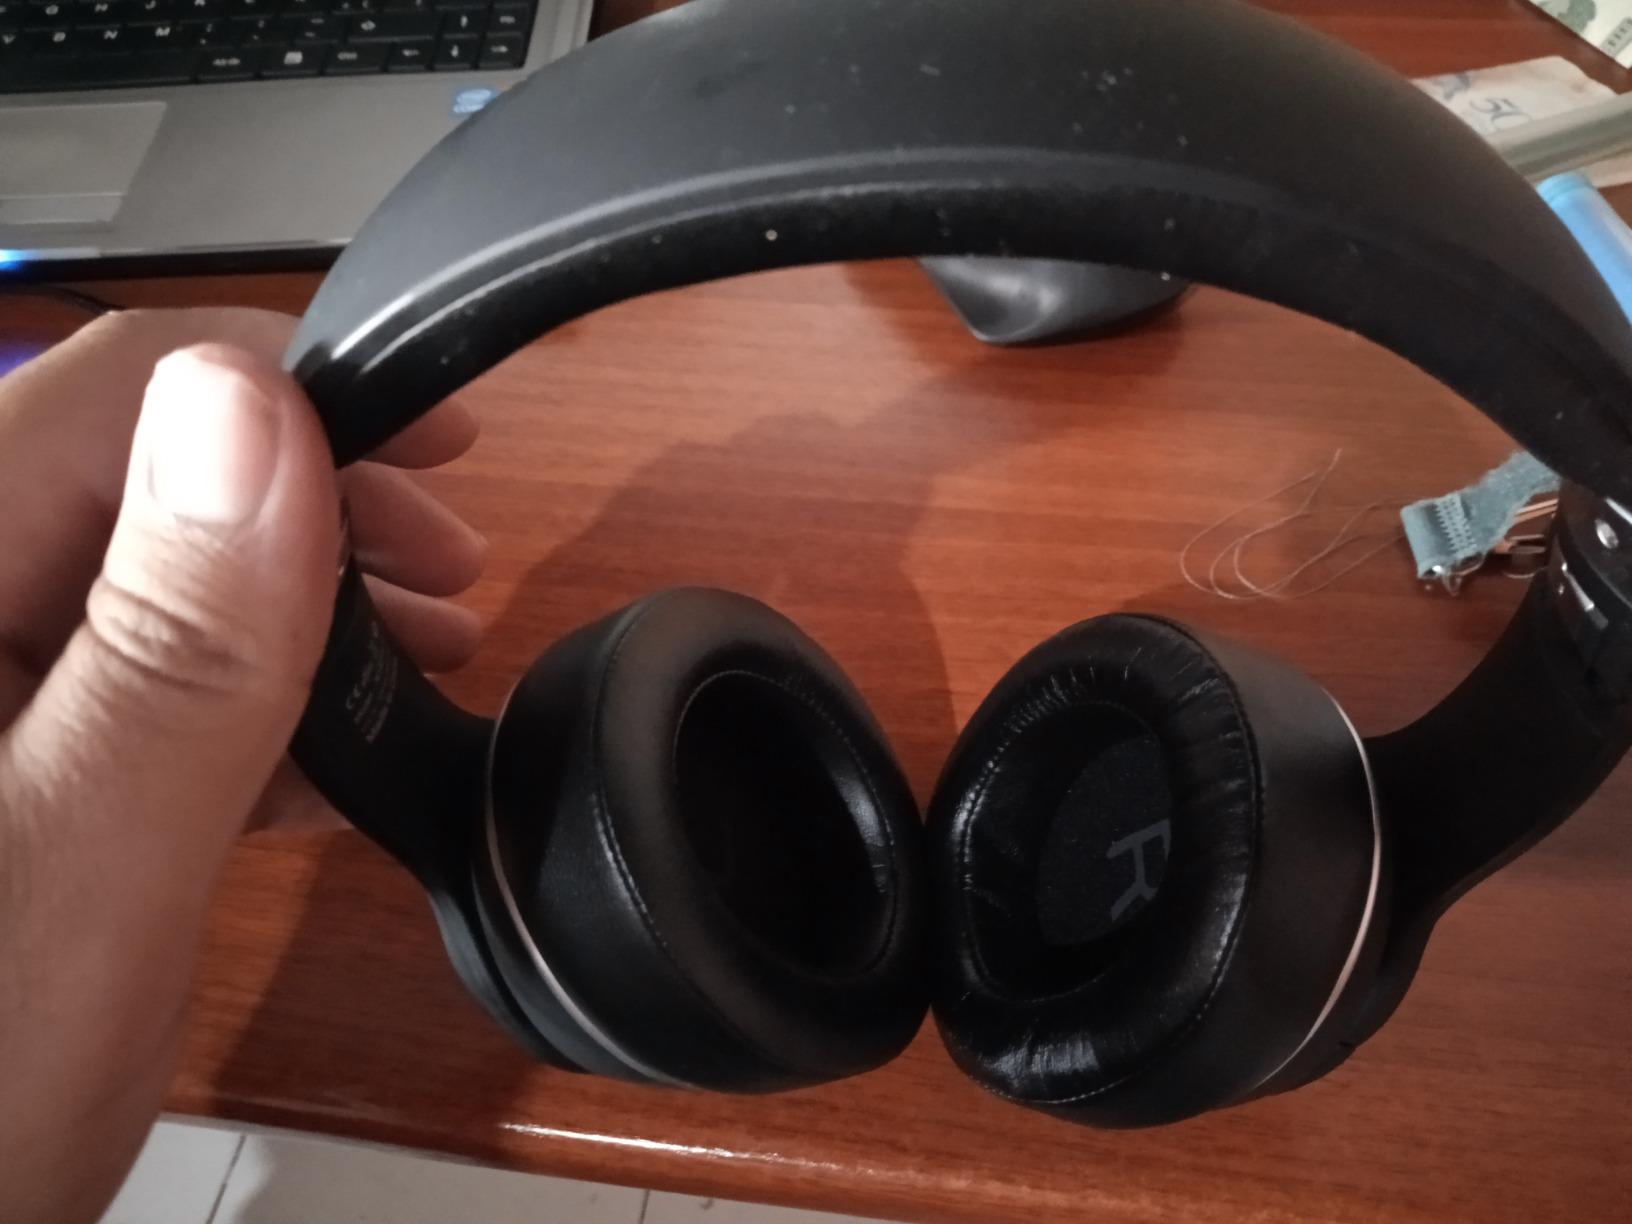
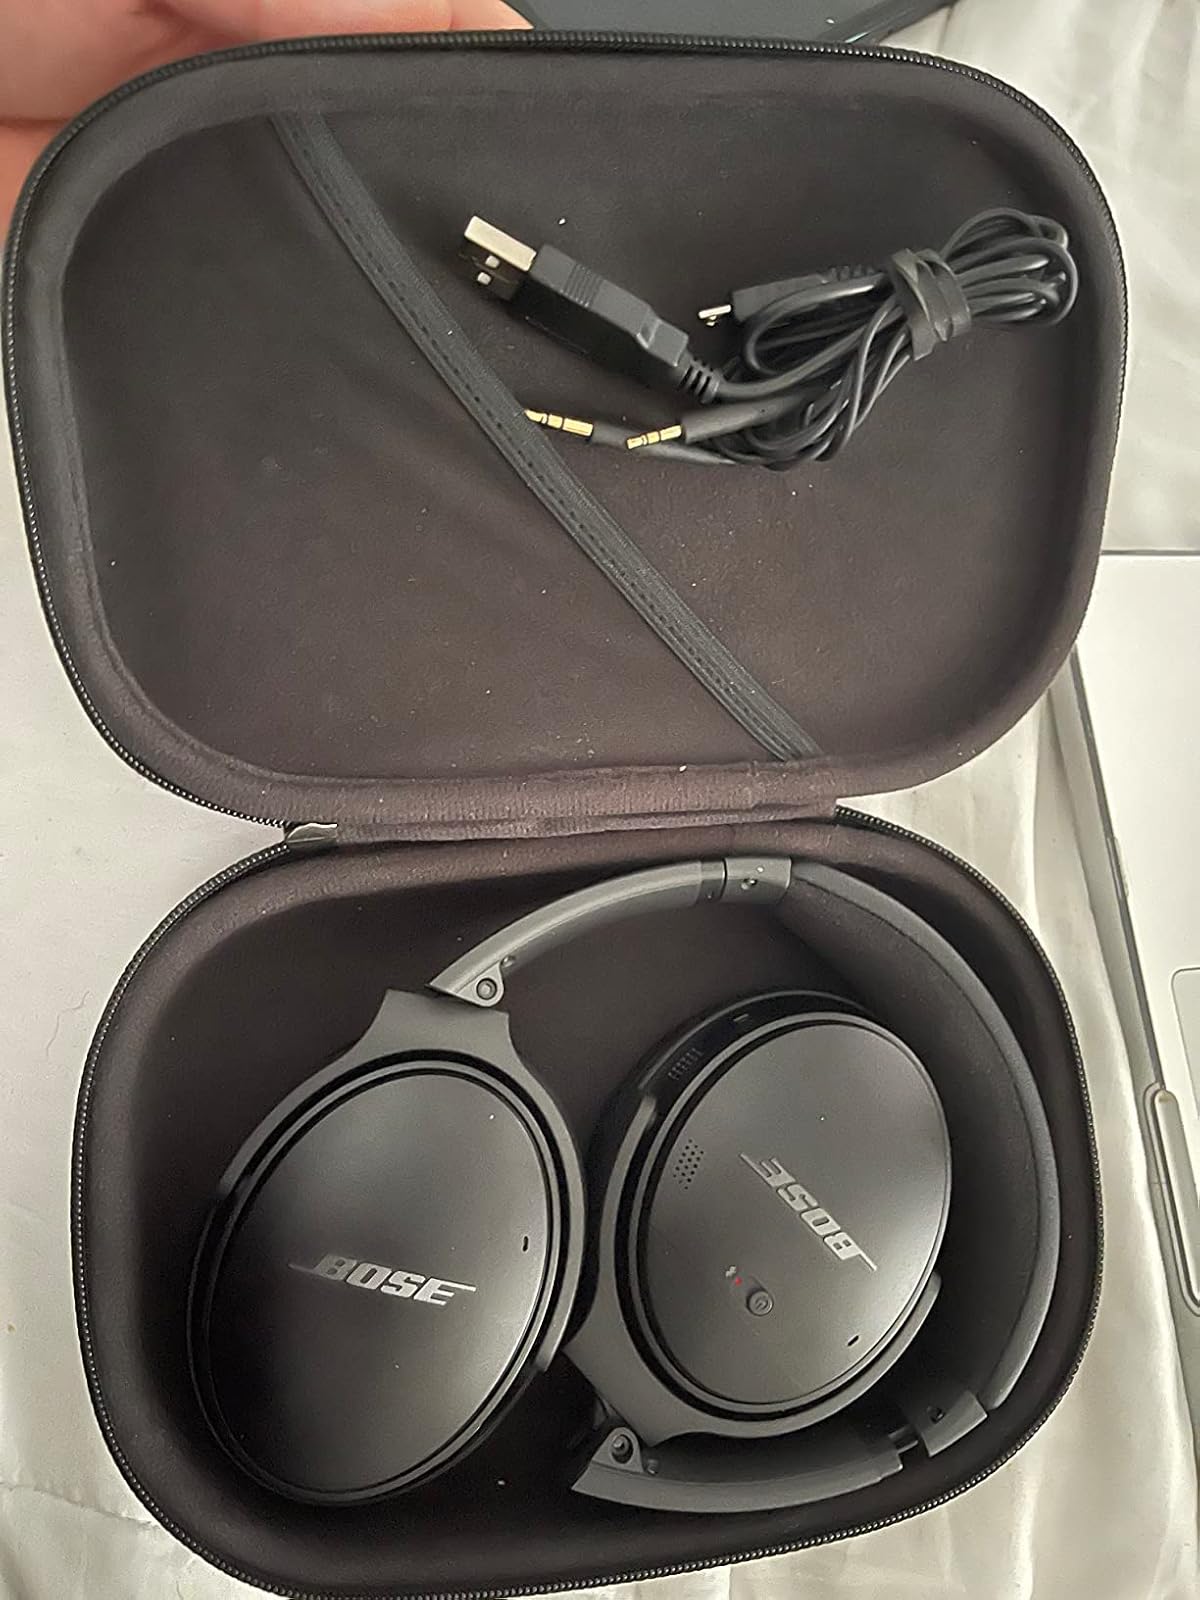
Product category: headphones
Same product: no